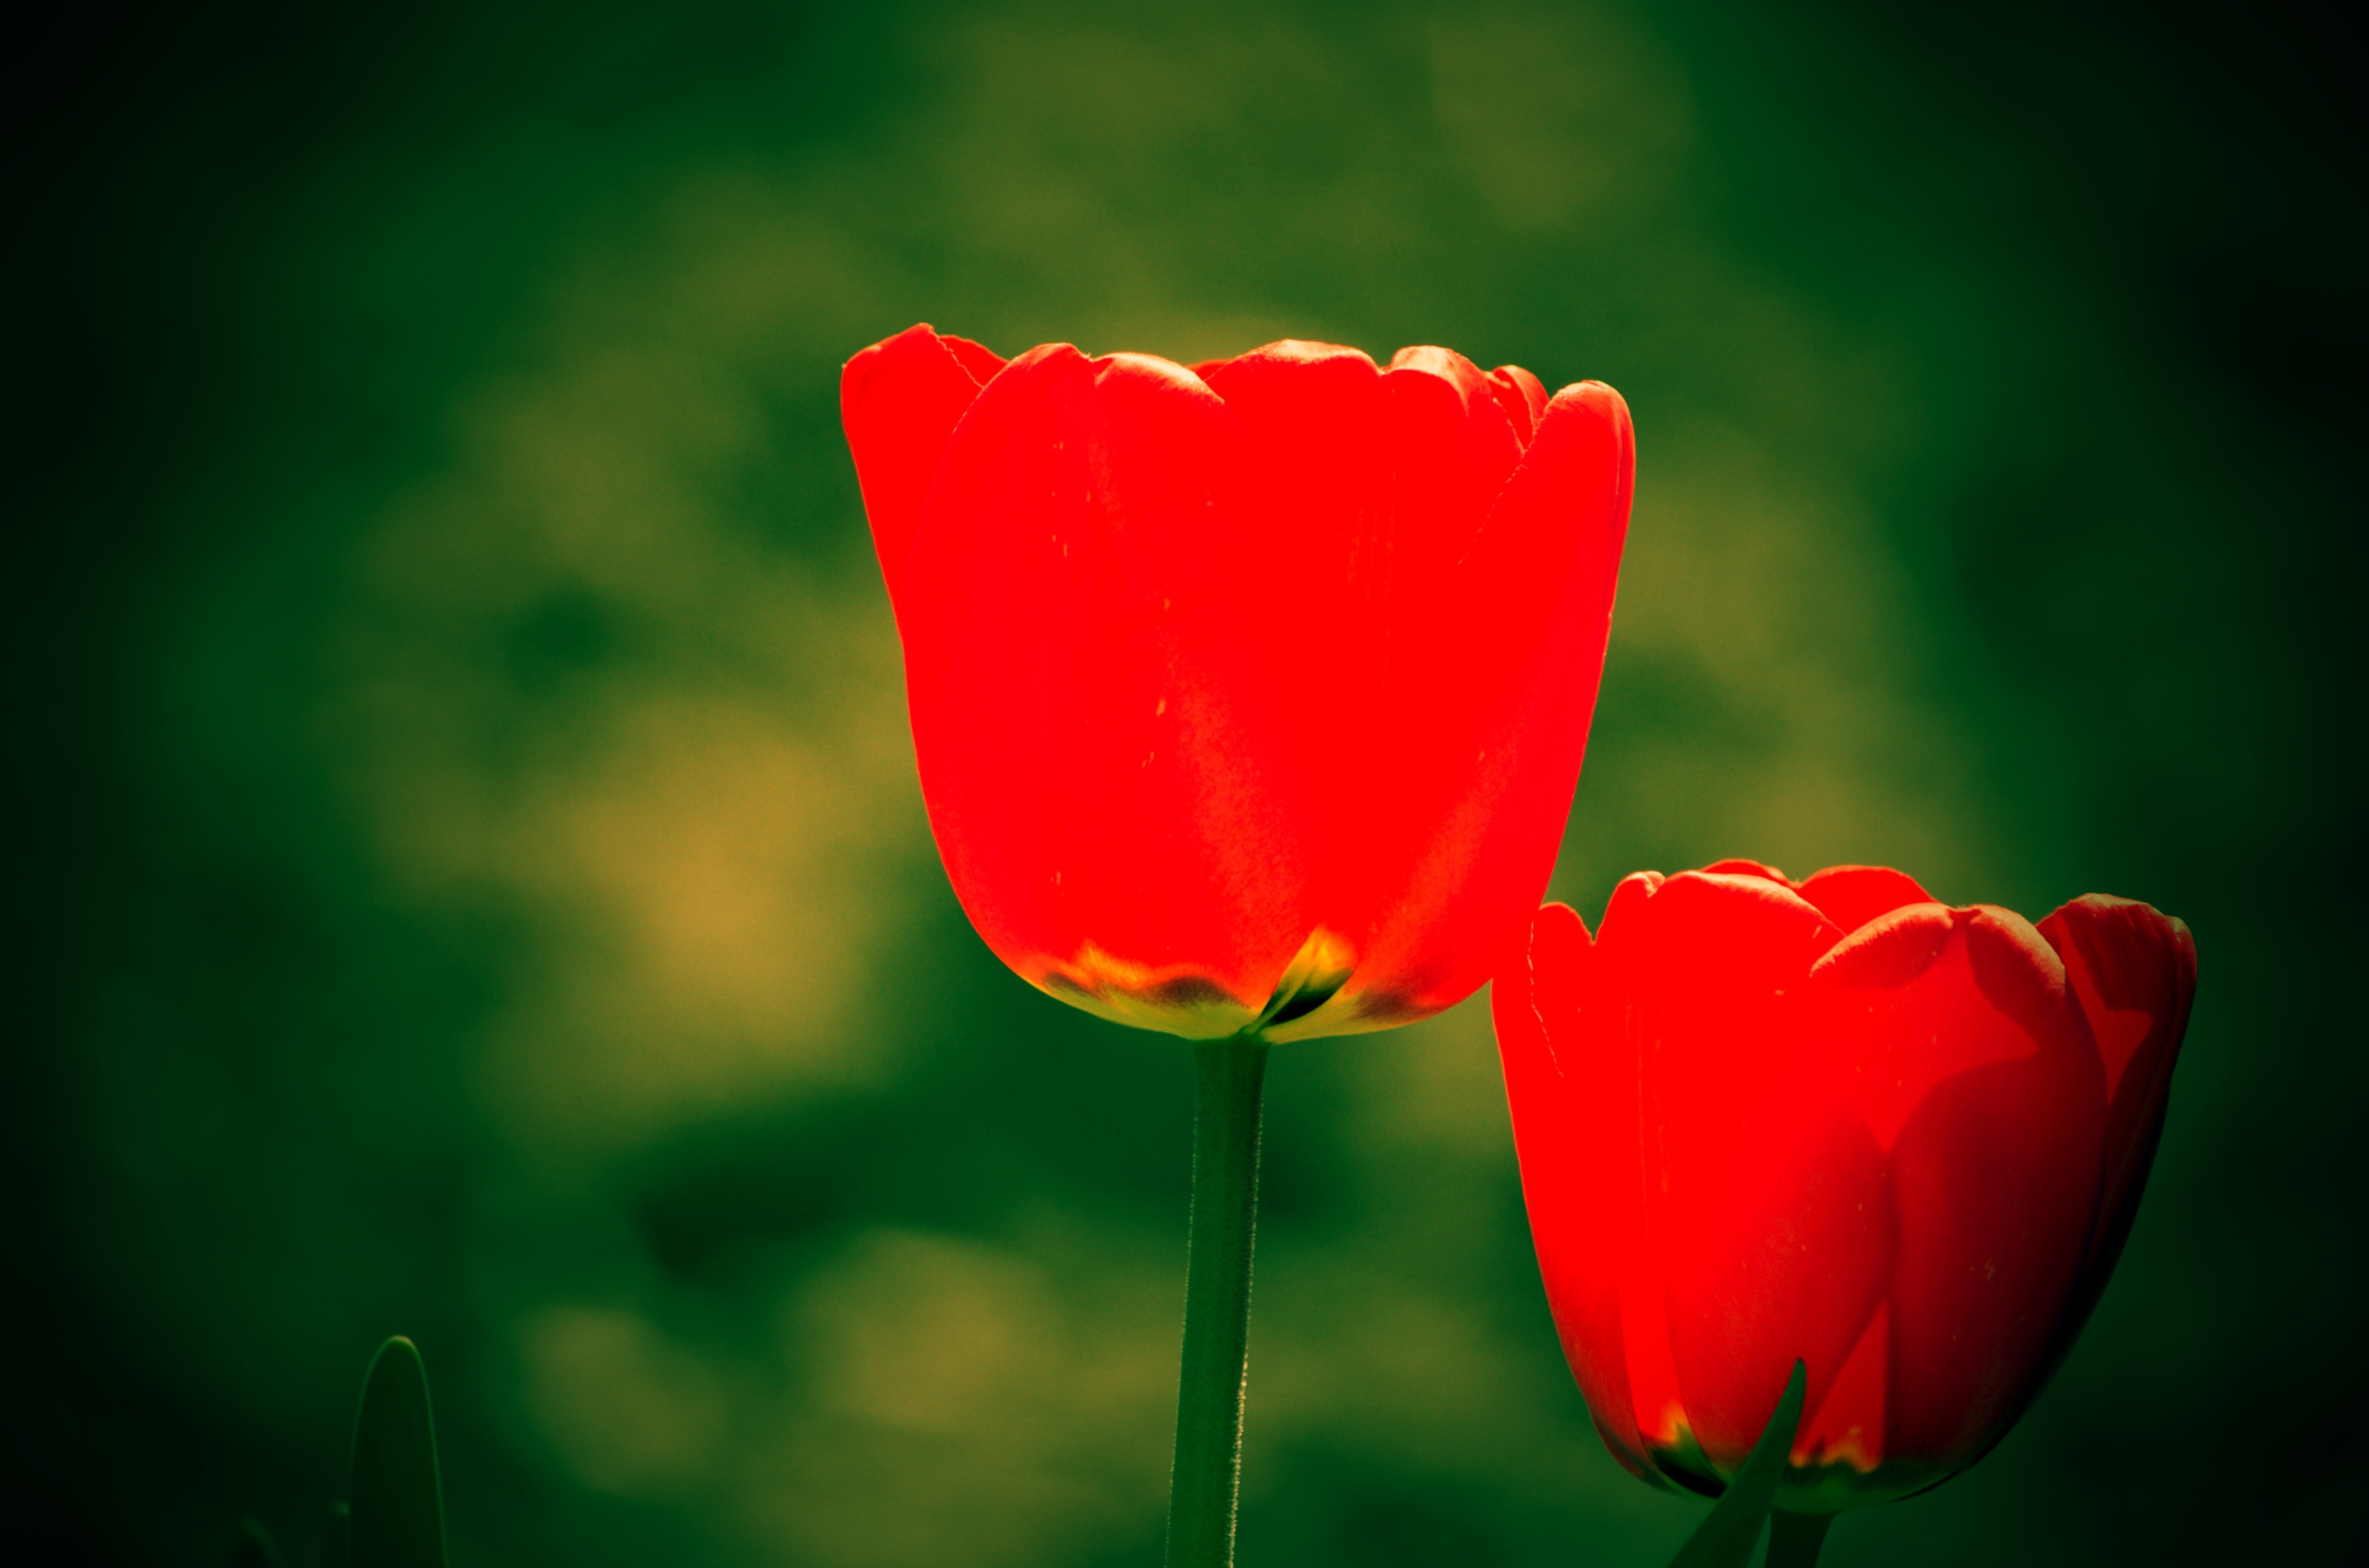
nature, plant, photography, meadow, flower, petal, tulip, spring, green, red, natural, garden, flora, plants, flowers, close up, bed, poppy, coquelicot, macro photography, flowering plant, plant stem, land plant